Croft Historic District

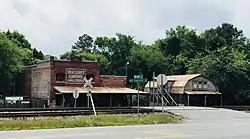

Croft Historic District is a national historic district located near Charlotte, Mecklenburg County, North Carolina. The district encompasses seven contributing buildings and one contributing structure in the crossroads community of Croft in rural Mecklenburg County. Contributing resources include the S. W. & C. S. Davis